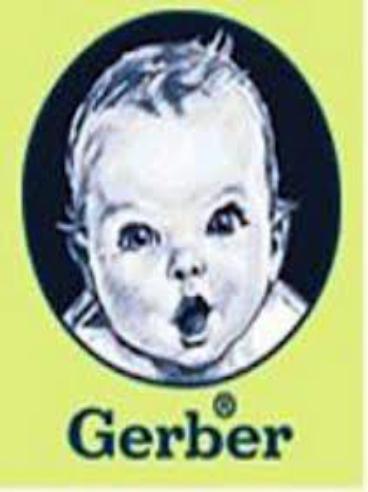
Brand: Gerber
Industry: Food